Sechelt (steamboat)

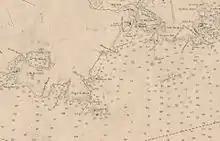
1906 nautical chart showing area of last run and sinking of "Sechelt"

On Friday, March 24, 1911, with Captain H.B. James in command, "Sechelt" departed Victoria harbor at 2:30 PM. Aboard were her crew of four, an estimated 33 passengers, mostly workers on the Canadian Northern, and about 12,240 pounds of freight, including steel rails. She reached the government quarantine station dock at William Head, discharged about 13 passengers and freight, then left the quarantine dock at 3:58 PM.